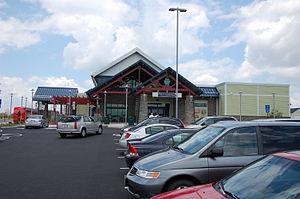
Une aire d'autoroute ou halte routière au Québec est une série d'infrastructures implantées en bordure d'autoroute semblables à de simples parkings concernant les aires de repos, généralement équipées de toilettes et de tables de pique-nique avec parfois un espace de jeux pour enfants. Il existe aussi des aires de repos ou de services sur routes à chaussées séparées présignalée par le panneau c65b. Lorsqu'il s'agit simplement d'un parking sans réel équipement on parle d'aire d'arrêt.